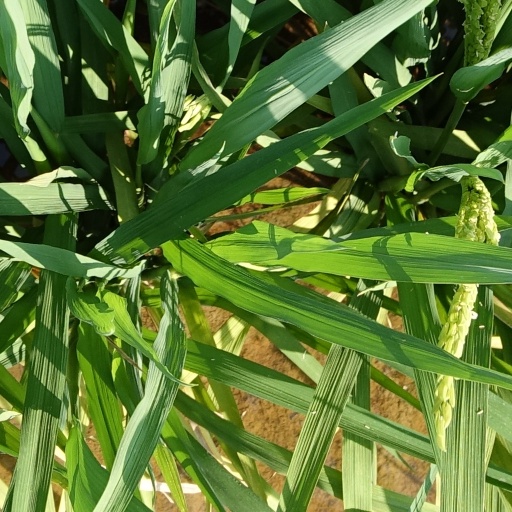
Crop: rice